Raindrop impressions

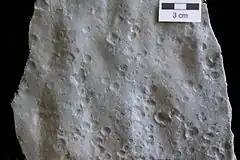
Fossil raindrop impressions on the top of a wave-rippled sandstone from the Horton Bluff Formation (Mississippian), near Avonport, Nova Scotia

Raindrop impressions are a geological feature characterized by small crater-like pits with slightly raised edges that are the result of the impact of raindrop impacts on soft sediment surfaces.